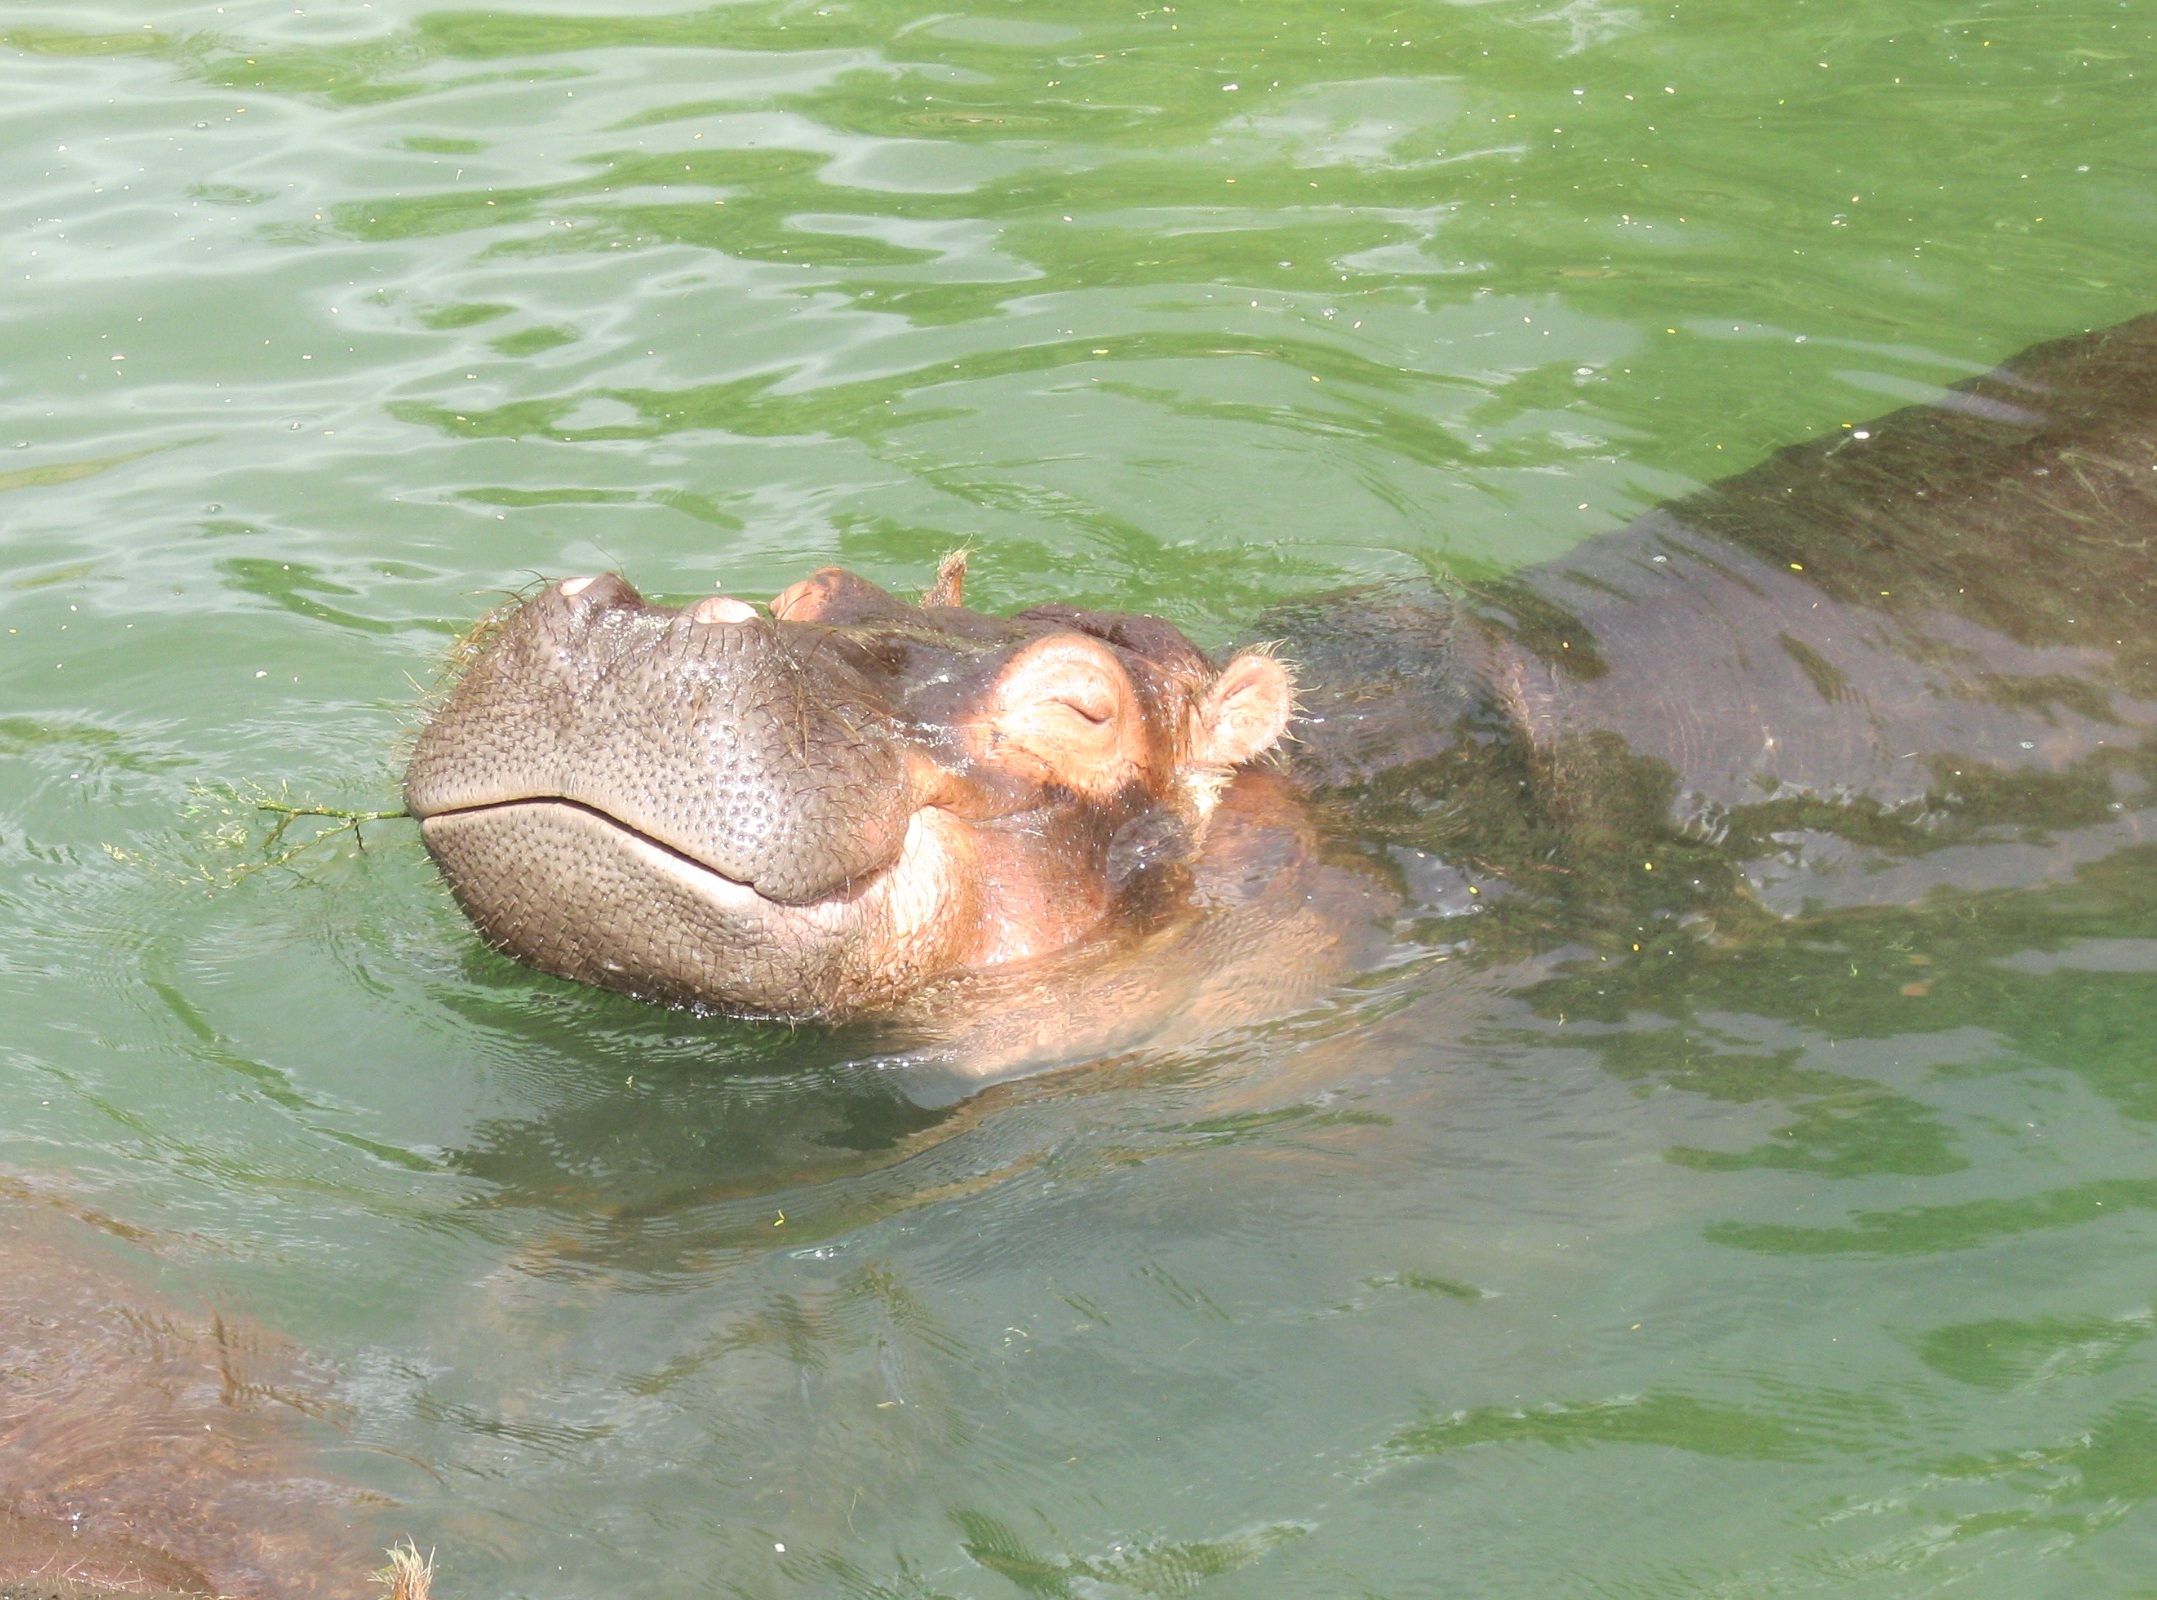
wildlife, wild, africa, mammal, fauna, grey, vertebrate, large, hippopotamus, hippo